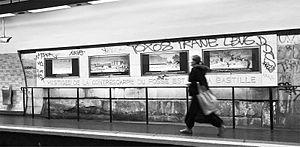
Bastille est une station des lignes 1, 5 et 8 du métro de Paris, située en limite des 4ᵉ, 11ᵉ et 12ᵉ arrondissements de Paris.